Incensole

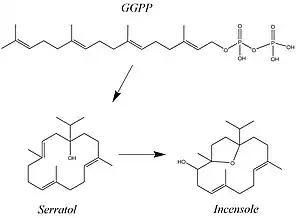
Incensole with its proposed biosynthetic precursors Serratol and GGPP

It has been proposed that incensole is produced in "Boswellia" plants via serratol from geranylgeranyl pyrophosphate (GGPP), a C precursor for many metabolic branches such as the chlorophyll, carotenoid, and gibberellin biosynthetic pathways. To begin, GGPP loses its pyrophosphate group enabling it to be 1,14-cyclized to form cembrene after the loss of a proton. Cembrene is then hydrolyzed to form serratol which in turn undergoes epoxidation and intramolecular cyclization to form incensole. Though this has been used to make incensole synthetically, the abundances of incensole, serratol, incensole acetate, and iso-serratol in "Boswellia" species known to produce incensole are inconsistent with what would be expected if this pathway occurred "in situ".